Hominid (novel)

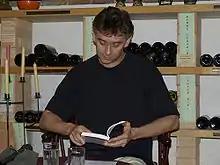
Klaus Ebner at a presentation

Heinz Gerstinger thinks the book is a "history of the awakening of the spirit of mankind". The author has the events glided "into the playful by his gently irony". Several reviewers underline the narrative's ironic and satirical aspect, including the names of the characters, Latin quotations and idioms as well as the parallelism between the seven days of Creation and scientific hominization. Ingrid Reichel points out the perfect publication date, just in time for the 150th anniversary of Charles Darwin's theory of evolution. Similarly to other reviewers who had written about Ebner's earlier books, she highlights the sophisticated use of a detail-rich language which is "steeped in subtle and sensitive humor".